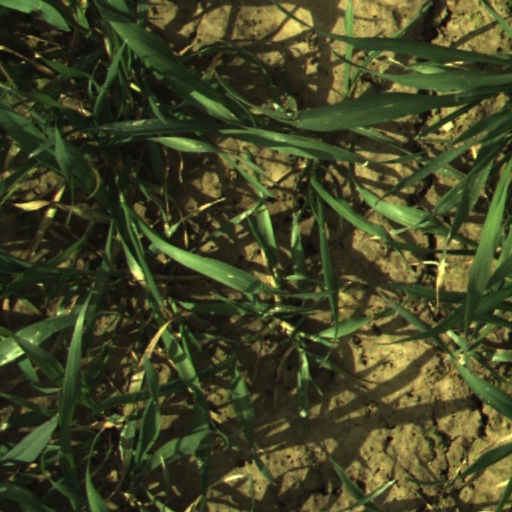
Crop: wheat